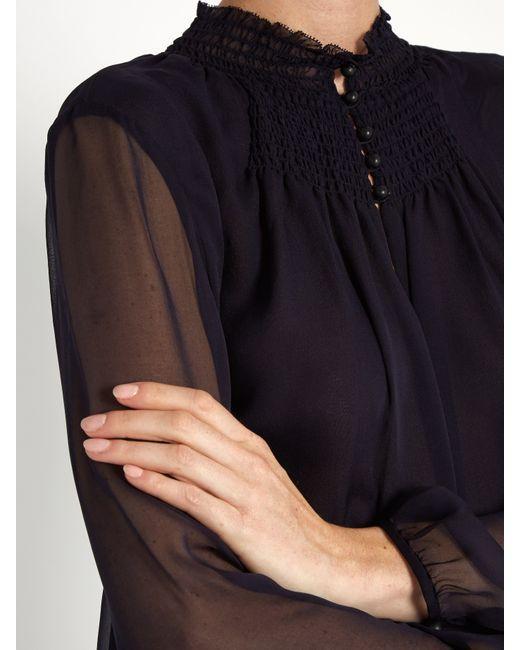
Chiffon Langarmshirt, schwarz, luxuriös, edel